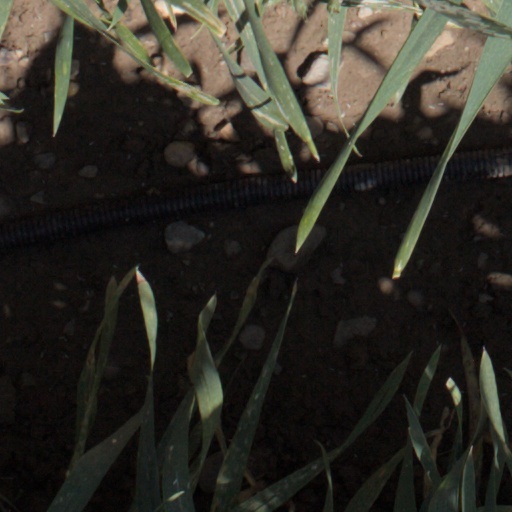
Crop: wheat